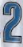
Number: 2